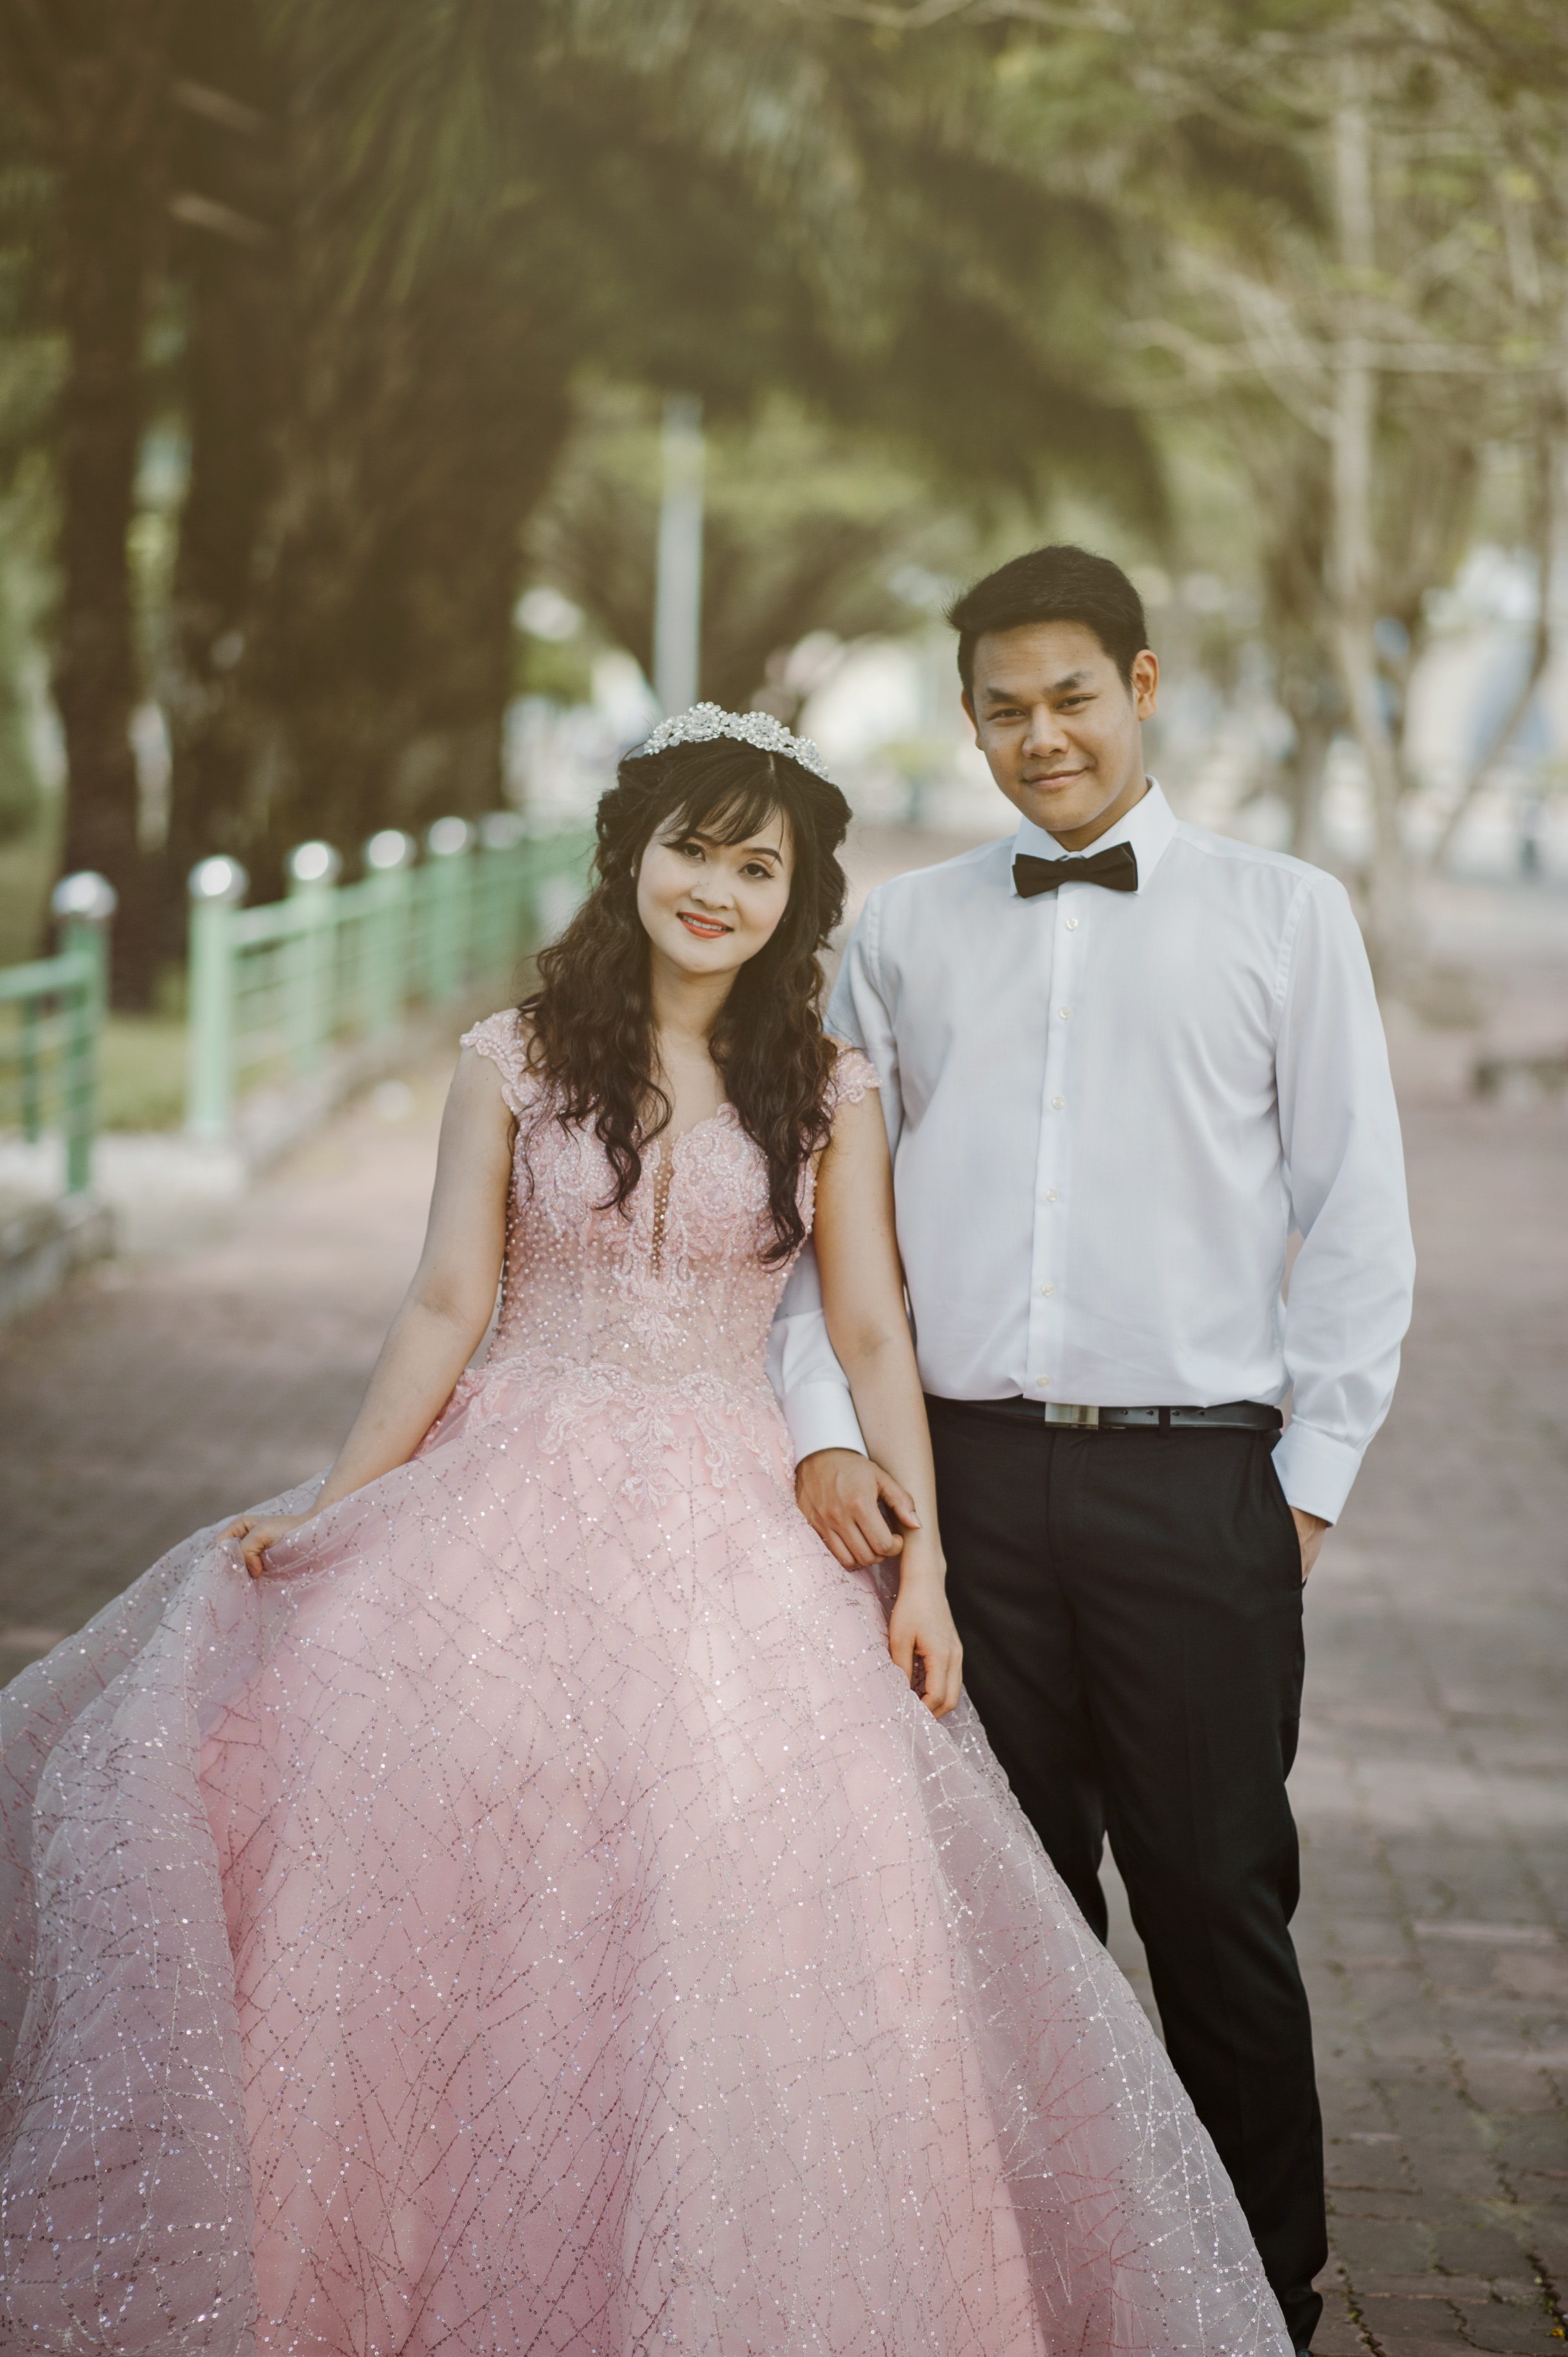
gown, photograph, bride, dress, wedding dress, white, clothing, bridal clothing, pink, formal wear, beauty, fashion, suit, ceremony, wedding, photography, eye, event, happy, gesture, bridal accessory, bridal party dress, textile, photo shoot, smile, tuxedo, tradition, haute couture, neck, romance, flash photography, fashion design, wedding ceremony supply, veil